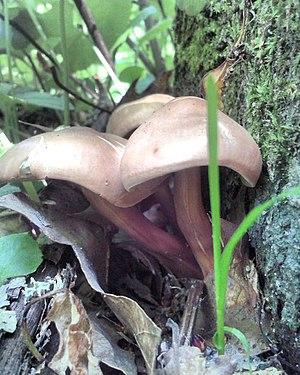
champignon